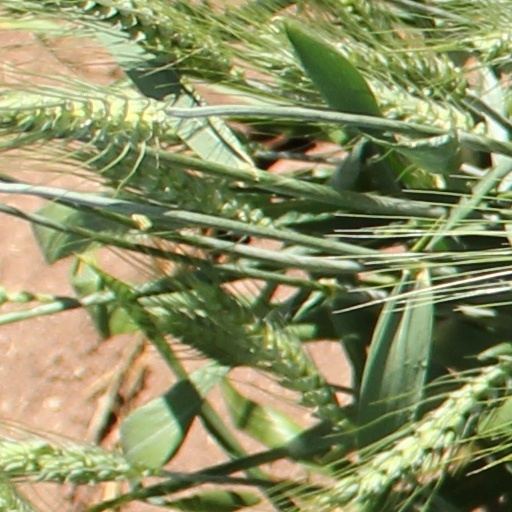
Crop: wheat